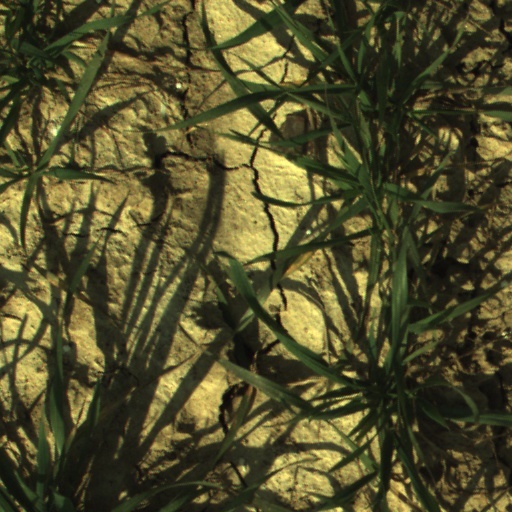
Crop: wheat